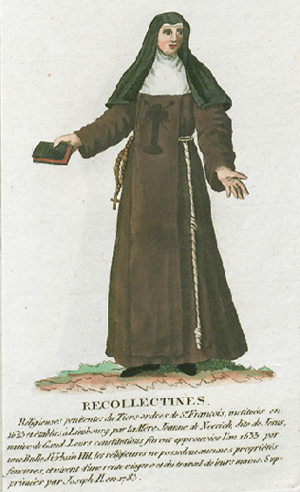
Collection de costumes de tous les ordres monastiques, supprimés à differentes époques, dans la ci-devant Belgique, Bruxelles, Philippe Joseph Maillart et sœur, 1811
La Chapelle et le couvent des Dominicains est un ancien édifice religieux érigé durant la première moitié du XVIIᵉ siècle à Braine-le-Comte, en Belgique. La façade de la chapelle, de style renaissance, est son aspect le plus remarquable. Réalisée sous la direction et selon les plans du frère Paul Collez, elle fut consacrée en 1630 par l'Archevêque de Cambrai, Monseigneur François Van der Burch. Désacralisée la chapelle est utilisée aujourd'hui comme espace culturel.